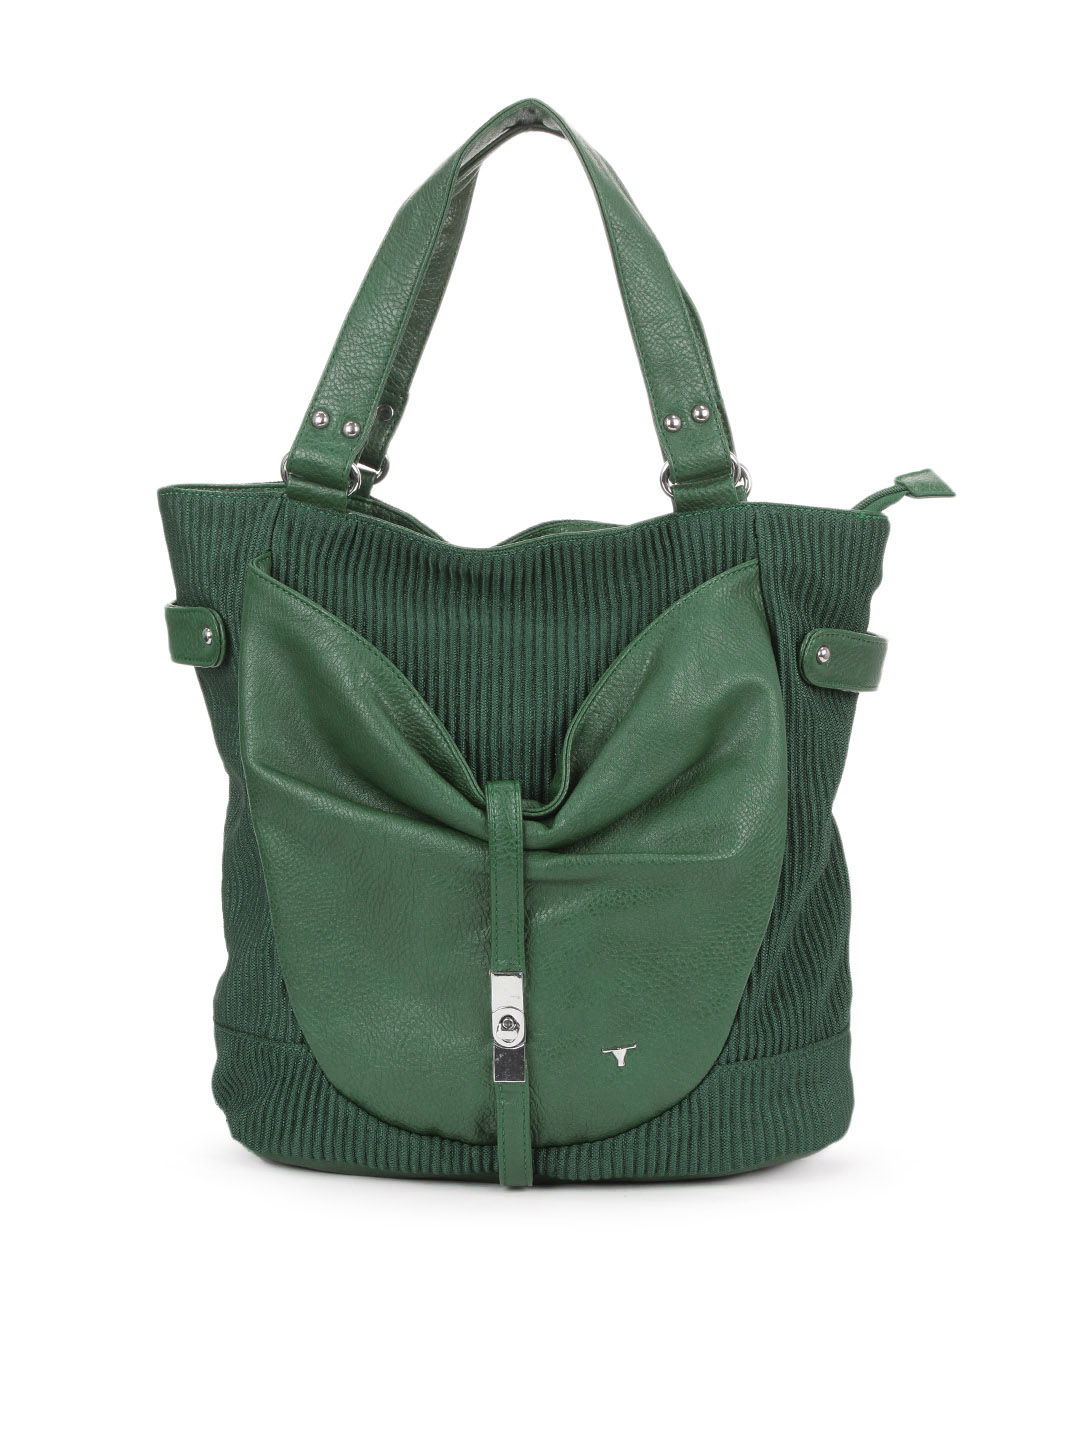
Bulchee Women Green Handbag
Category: Accessories / Bags / Handbags
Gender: Women
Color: Green
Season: Summer 2012
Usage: Casual